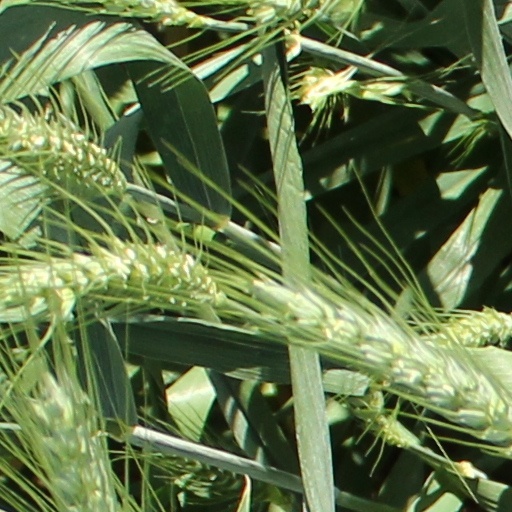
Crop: wheat